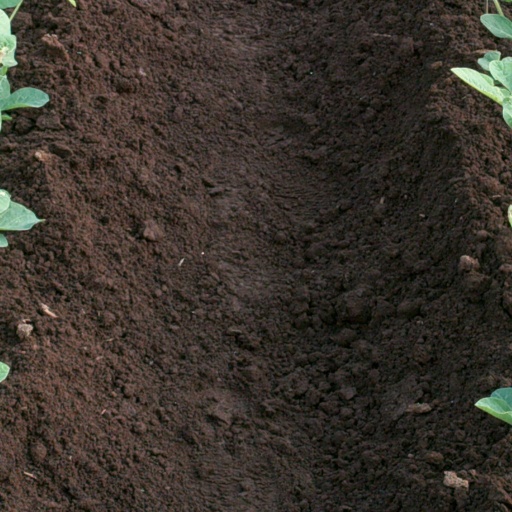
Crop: soybean